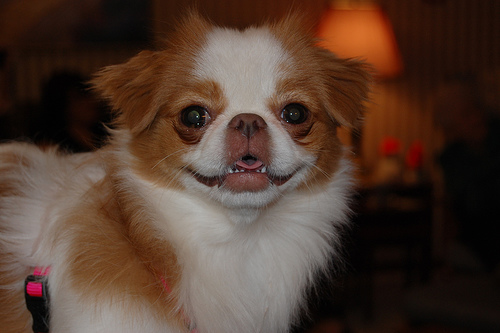
Animal: dog
Breed: japanese chin